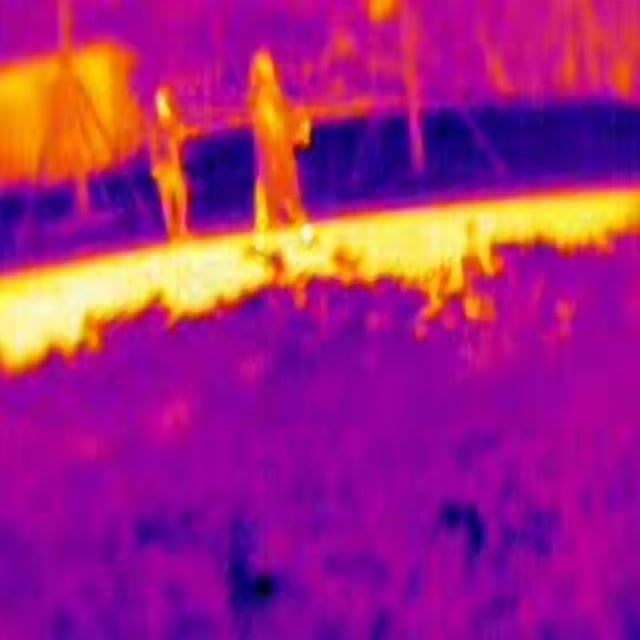
Detected objects:
label: person
label: person